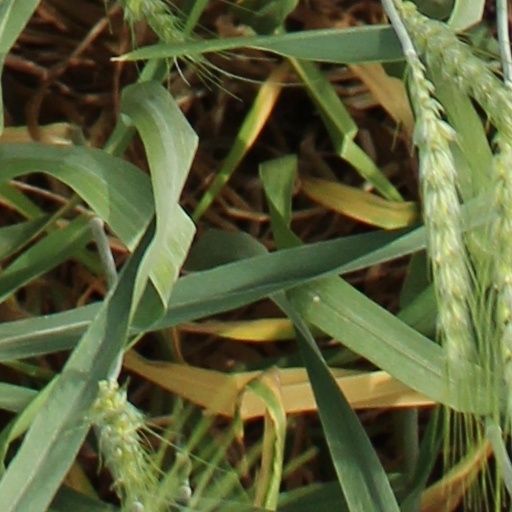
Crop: wheat